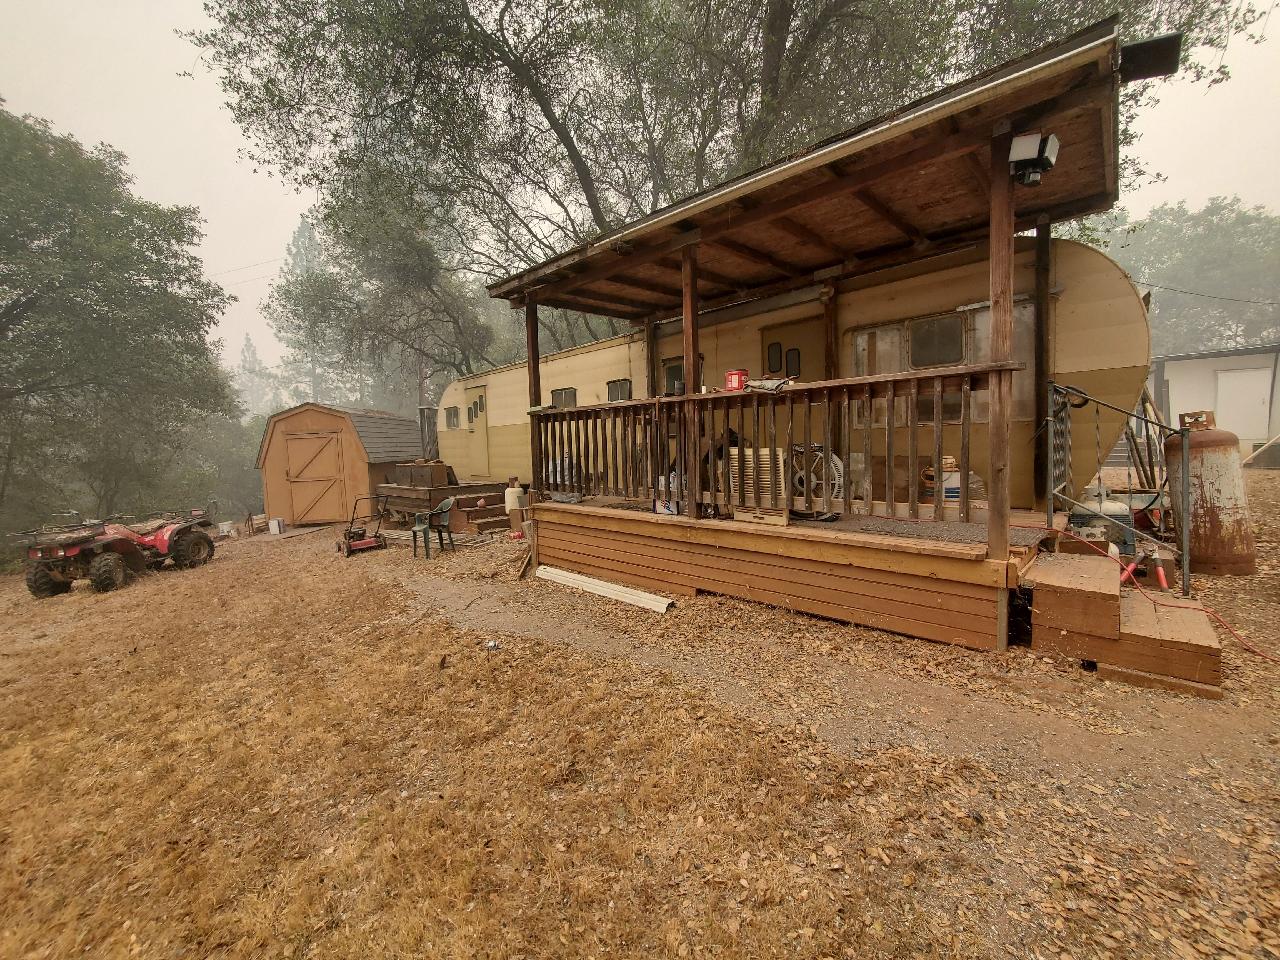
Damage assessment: no_damage